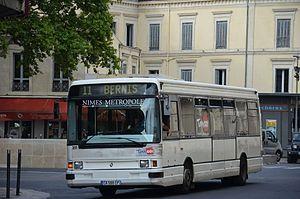
Renault R312 n°397 aperçu sur la ligne 11 du réseau TANGO, près de la gare SNCF de Nîmes.
Le réseau de transports en commun de Nîmes est un réseau urbain de lignes de bus en France, dans le département du Gard, sur la Communauté d'agglomération Nîmes Métropole. L'exploitation du réseau est déléguée à Transdev Nîmes par l'autorité organisatrice des transports urbains qui est la communauté d'agglomération Nîmes Métropole. Le réseau est exploité sous la marque Tango !, composée à partir de l'acronyme de Transport de l'agglomération nîmoise.